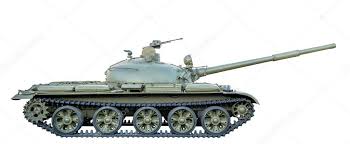
Label: Tank